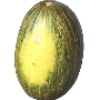
Label: Melon Piel de Sapo 1